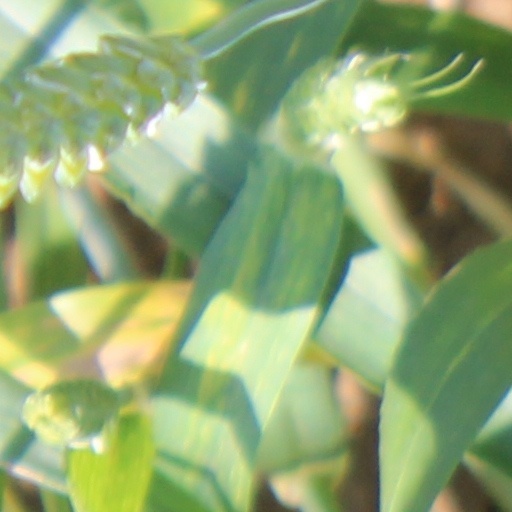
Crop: wheat